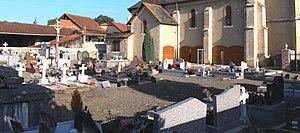
Cimetière de Nouilhan (Hautes-Pyrénées)
Nouilhan est une commune française située dans le département des Hautes-Pyrénées, en région Occitanie.